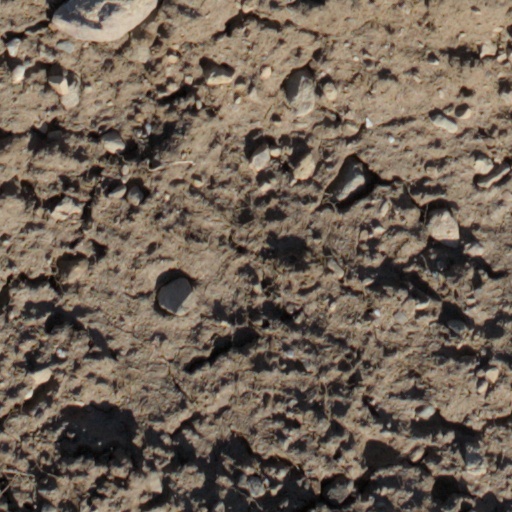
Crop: wheat